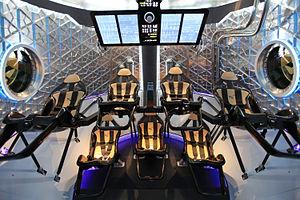
SpaceX Dragon, ou juste Dragon, est un vaisseau cargo spatial développé par la société SpaceX pour le compte de la NASA qui assure conjointement avec les vaisseaux Cygnus, ATV, HTV et Progress le ravitaillement de la Station spatiale internationale à la suite du retrait de la navette spatiale américaine. Il peut placer en orbite jusqu'à 6 tonnes de fret qui peuvent être réparties entre la partie pressurisée et un compartiment non pressurisé. Il est conçu pour revenir sur Terre en ramenant dans la version cargo jusqu'à 3 tonnes de fret. L'amarrage à la station se fait par une écoutille de grande taille au format Common Berthing Mechanism et est réalisé par l'opérateur situé dans la station qui utilise le bras Canadarm 2. Depuis la fin du programme de la navette spatiale américaine, dont le dernier vol a eu lieu le 1ᵉʳ juin 2011, le vaisseau cargo Dragon est le seul engin pouvant rapporter une quantité significative de fret au sol. Le cargo spatial sert de base pour le vaisseau Dragon V2 qui sera chargé de la relève des équipages de la station spatiale après 2020.